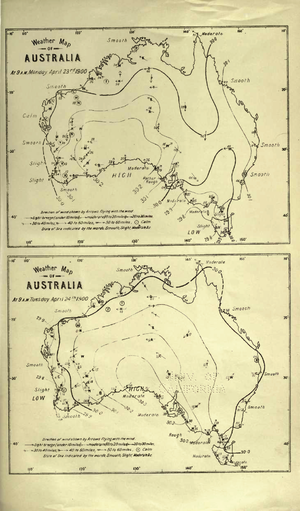
Cartes météorologiques de l'Australie pour les 23 et 24 avril 1900. Tirées de ""Le climat de l'Australie Occidentale, à partir des observations météorologiques faites durant les années 1876-1899"" par Cooke, W. Ernest (William Ernest)"